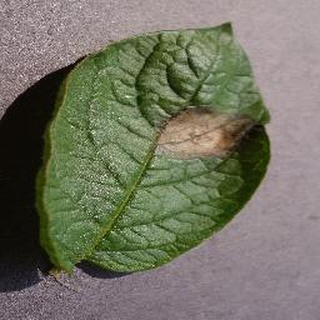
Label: potato_late_blight